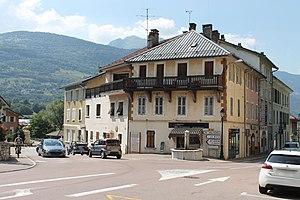
Rues et bassin d'Aigueblanche (été 2018).
Aigueblanche est une ancienne commune française située dans le département de la Savoie, en région Auvergne-Rhône-Alpes.